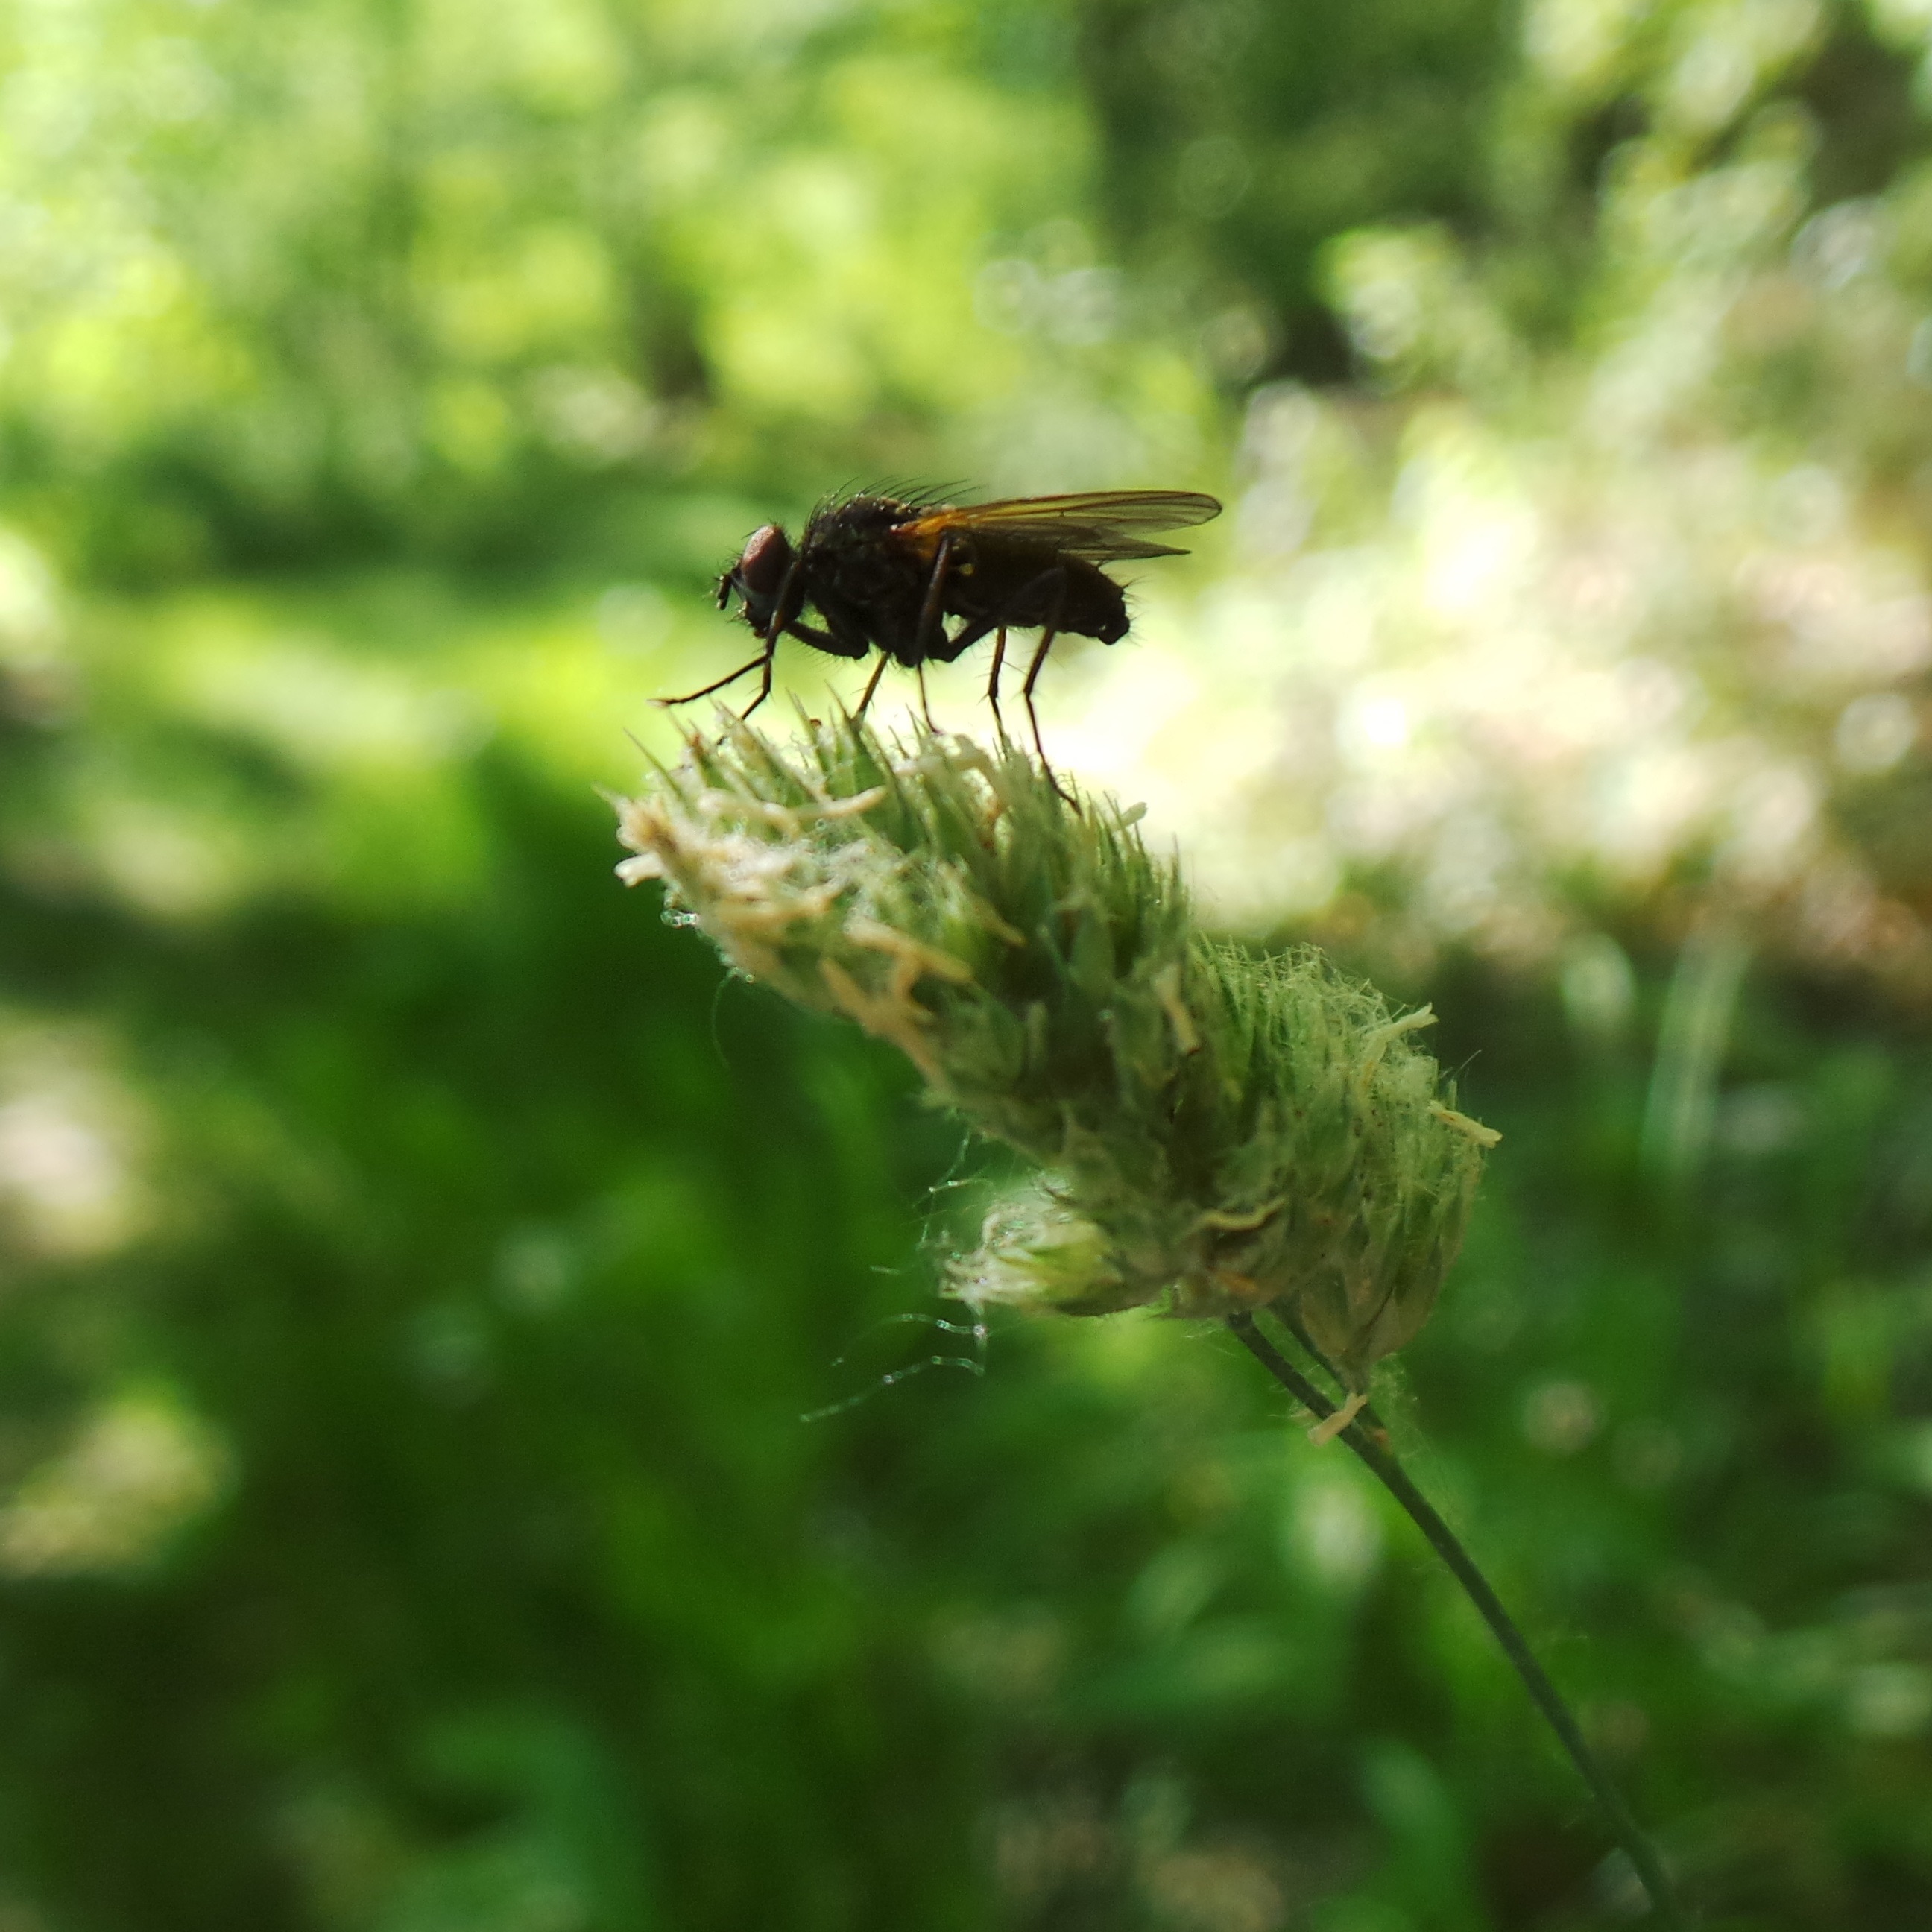
nature, grass, plant, meadow, prairie, flower, fly, wildlife, green, insect, botany, flora, fauna, invertebrate, wildflower, close up, bee, nectar, macro photography, honey bee, membrane winged insect